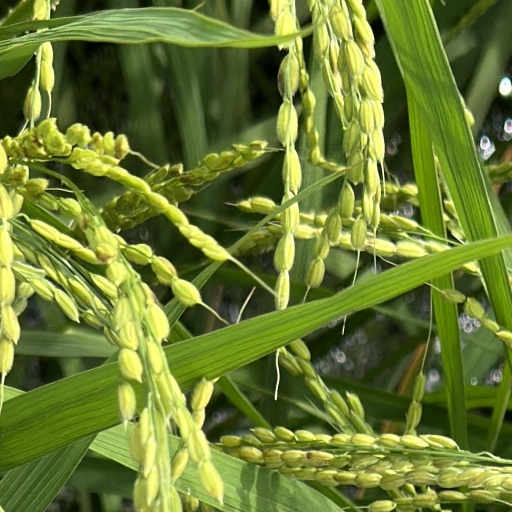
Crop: rice